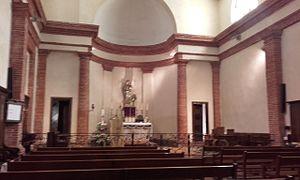
Intérieur de la chapelle
La chapelle Saint-Roch-du-Férétra est une chapelle située place Saint-Roch, à dix minutes du centre-ville de Toulouse, dans un quartier populaire à proximité d'immeubles HLM. Elle porte désormais le nom de chapelle Notre-Dame du Férétra. Elle est toujours affectée au culte catholique : la messe y est célébrée quotidiennement en latin selon le missel romain de 1962. Elle dépend de la Fraternité sacerdotale Saint-Pie-X.
Jean-Arnaud Raymond est un architecte français.